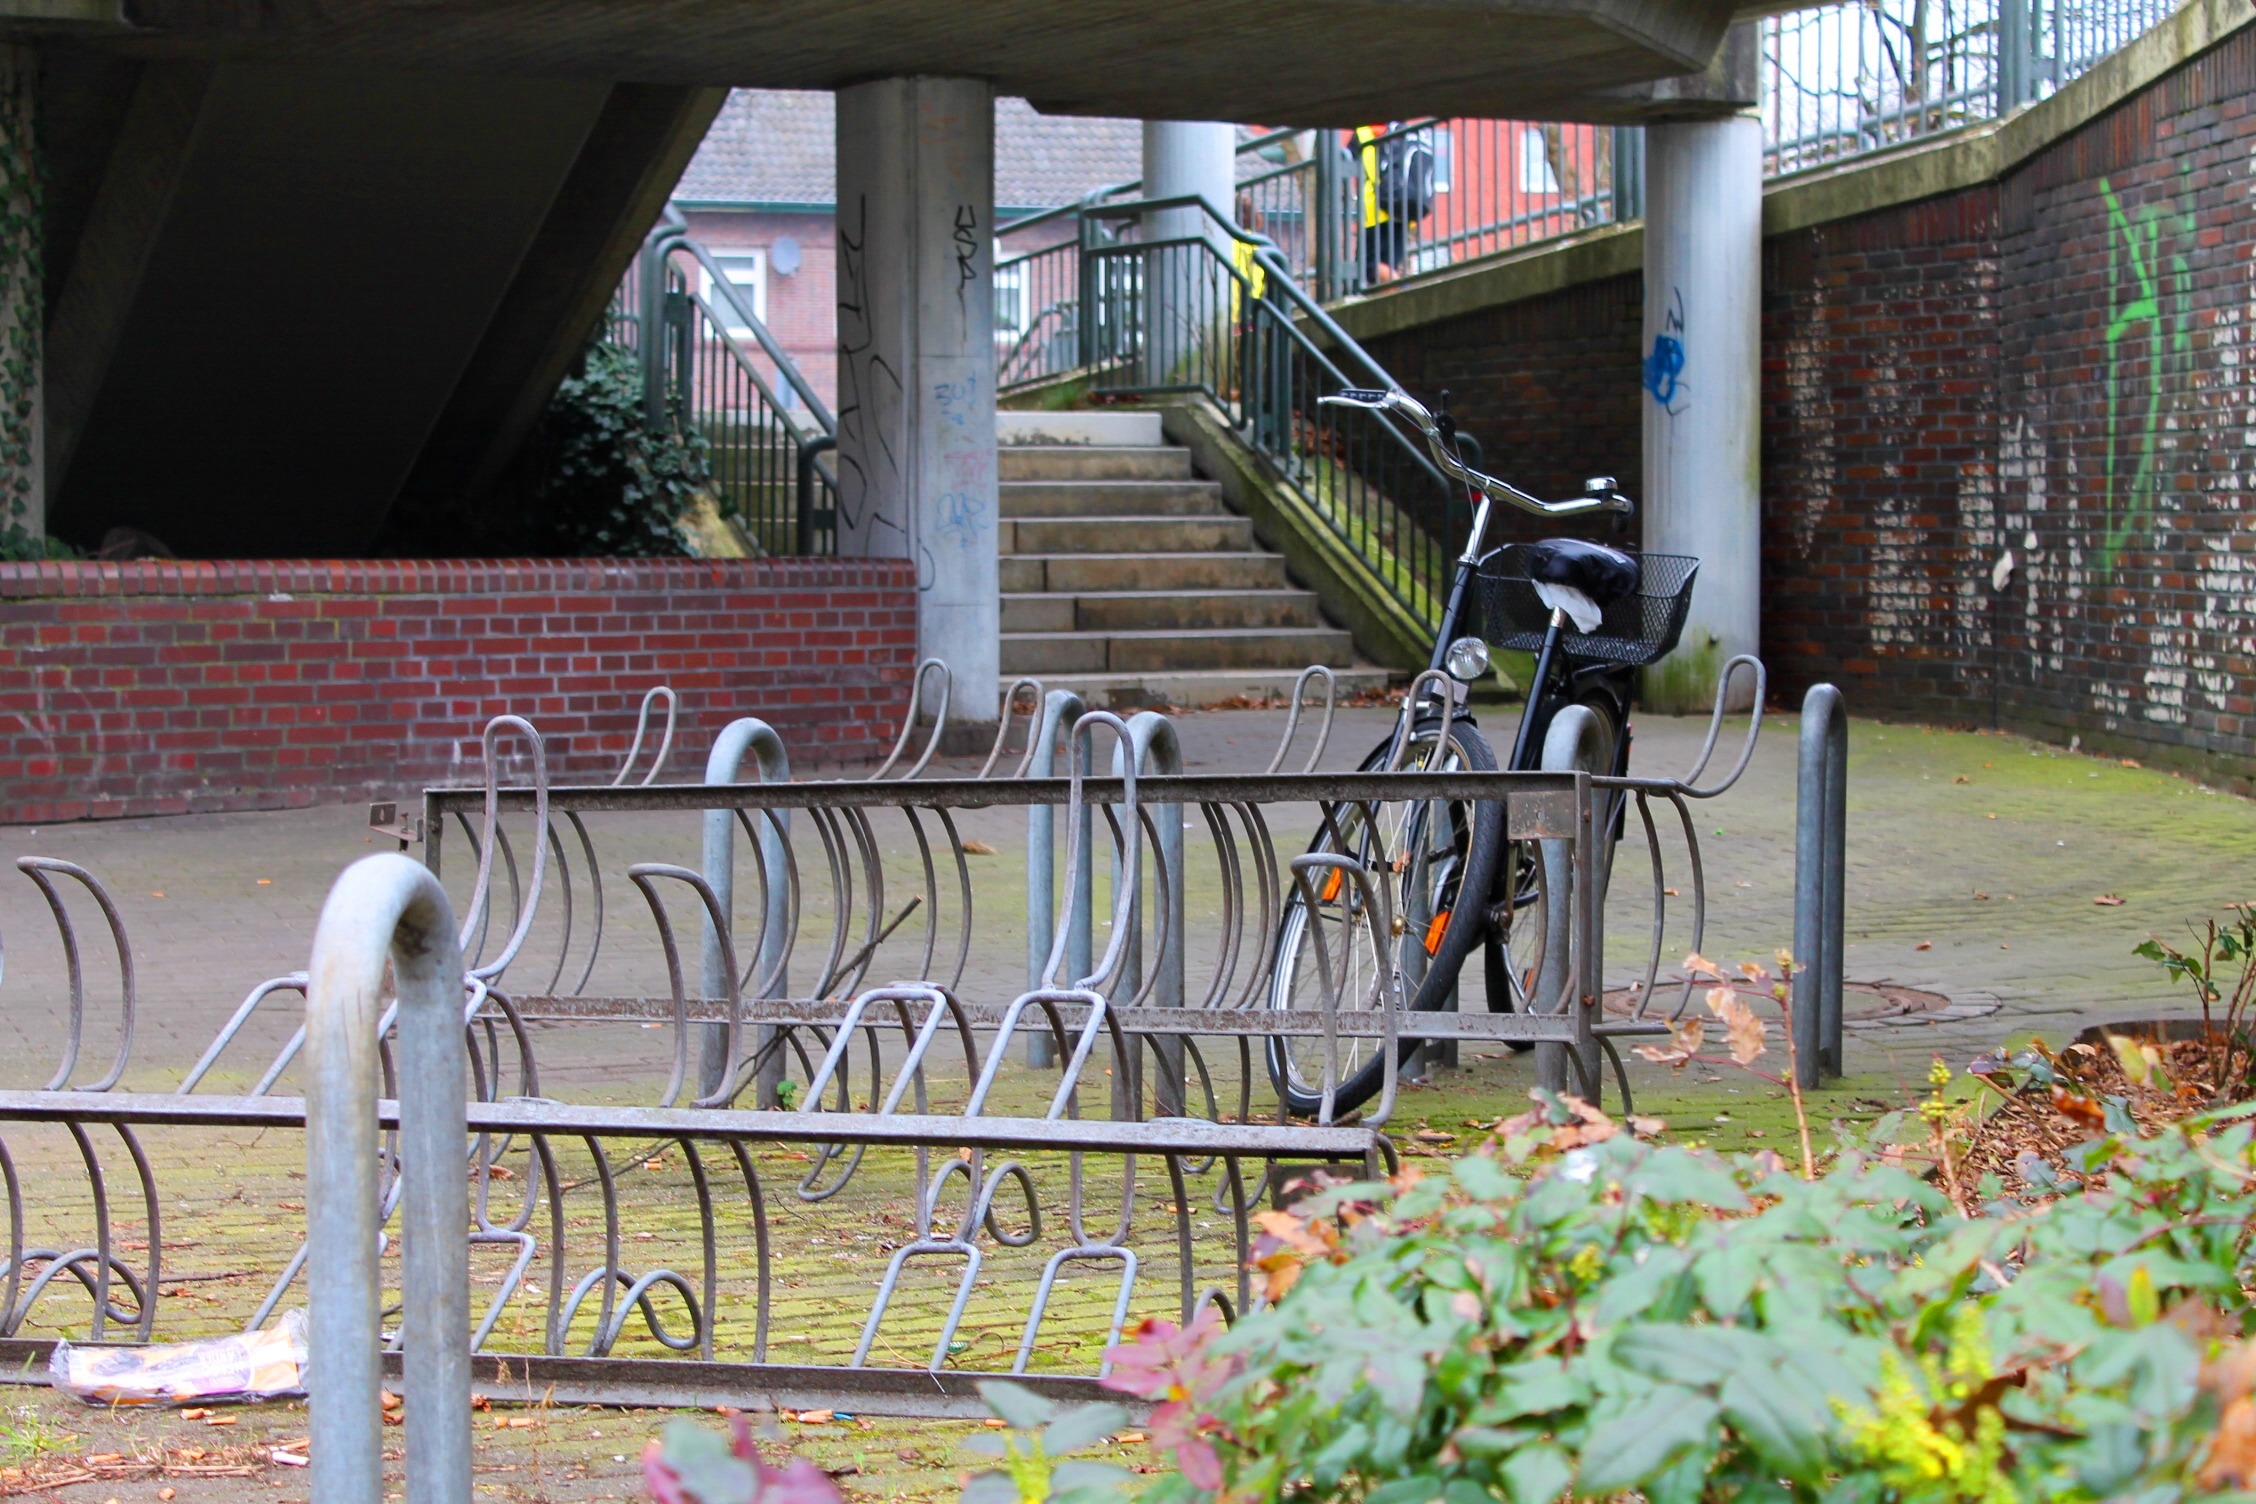
bike, home, steel, park, grey, art, stand, turn off, bike racks, parking possibility, urban area